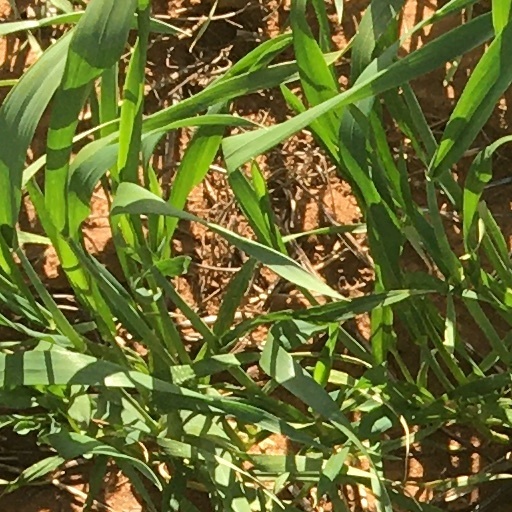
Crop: wheat